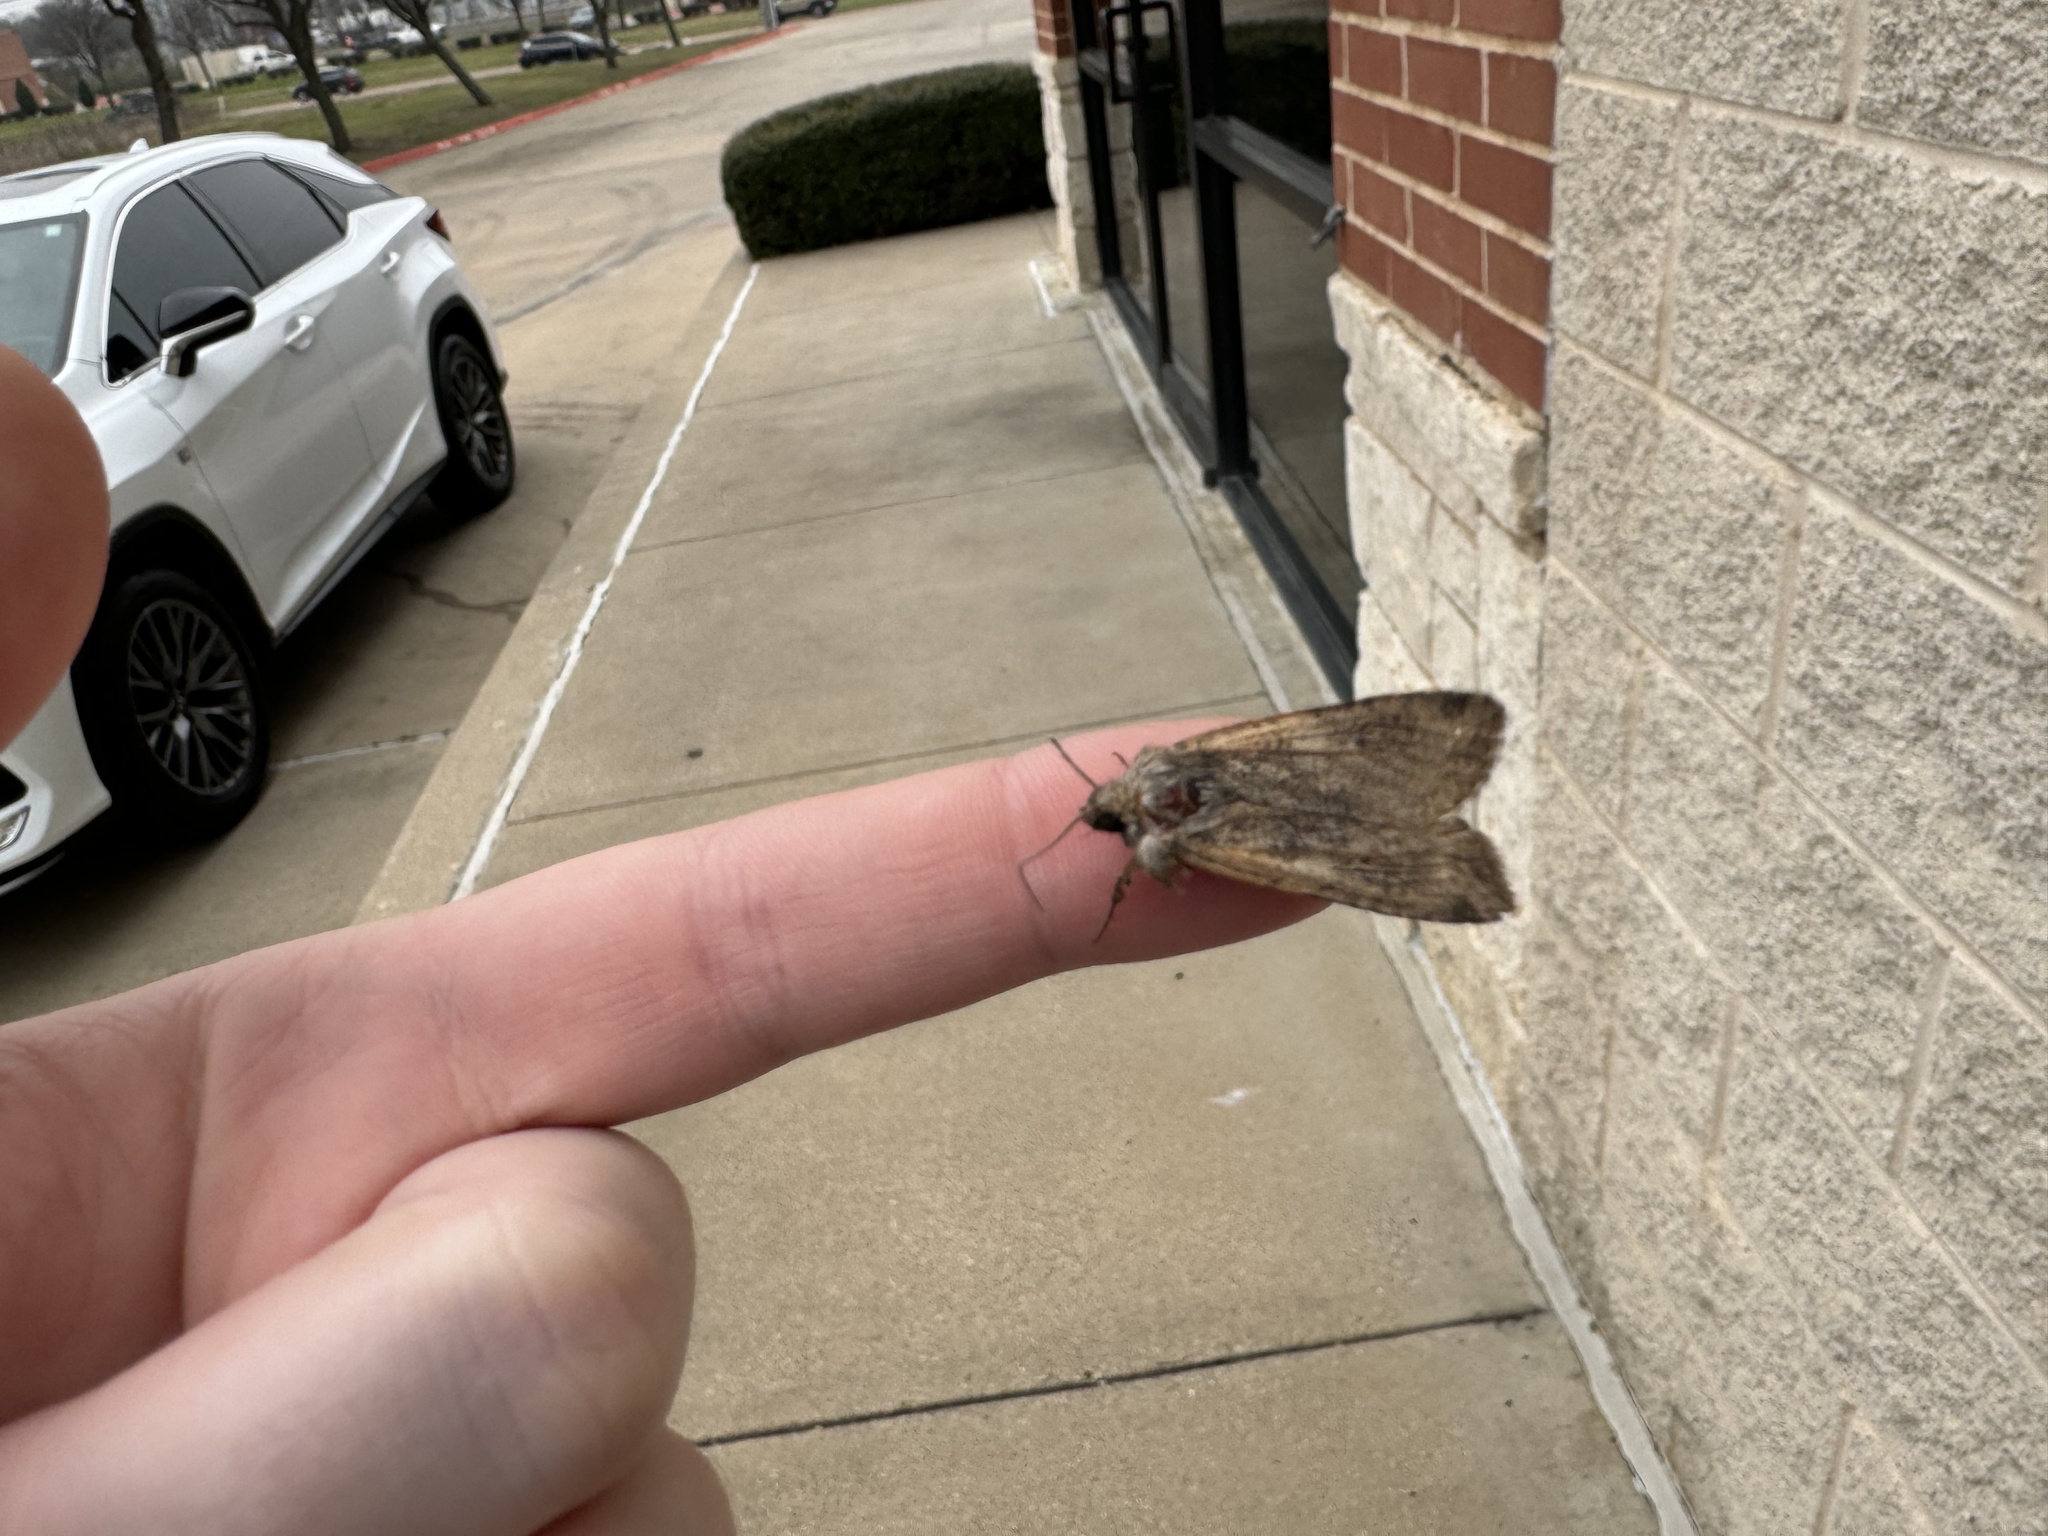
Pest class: cutworms